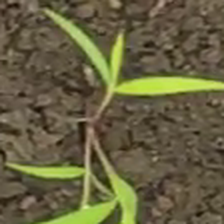
Weed species: Digitaria_SP_(Digitaria Sanguinalis )